Viktor Bout–Brittney Griner prisoner exchange

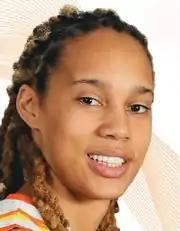
Brittney Griner in 2015.

Brittney Griner is an American professional and Olympic basketball player. Beginning in 2014, she played basketball during the WNBA offseasons for Russian team UMMC Ekaterinburg. On February 17, 2022, Griner was detained at Sheremetyevo International Airport after the Russian Federal Customs Service found she was carrying vaporizer cartridges containing less than a gram of hash oil; in Arizona she had been prescribed medicinal cannabis which is illegal in Russia. Some U.S. officials expressed concern that Russia was possibly using her as leverage in response to the international sanctions imposed against Russia for its invasion of Ukraine in February of that year. Former Pentagon official Evelyn Farkas expressed concern that Griner could be used as a "high-profile hostage" by Russia. Houston, Texas, Democratic Congresswoman Sheila Jackson Lee called for Griner's release.